Sethurama Iyer CBI

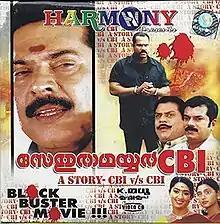
DVD cover

Sethurama Iyer CBI is a 2004 Indian Malayalam-language mystery crime film directed by K. Madhu and written by S. N. Swamy. It stars Mammootty in the title role, alongside Mukesh and Jagathy Sreekumar in supporting roles. Shyam composed the background score for the film.